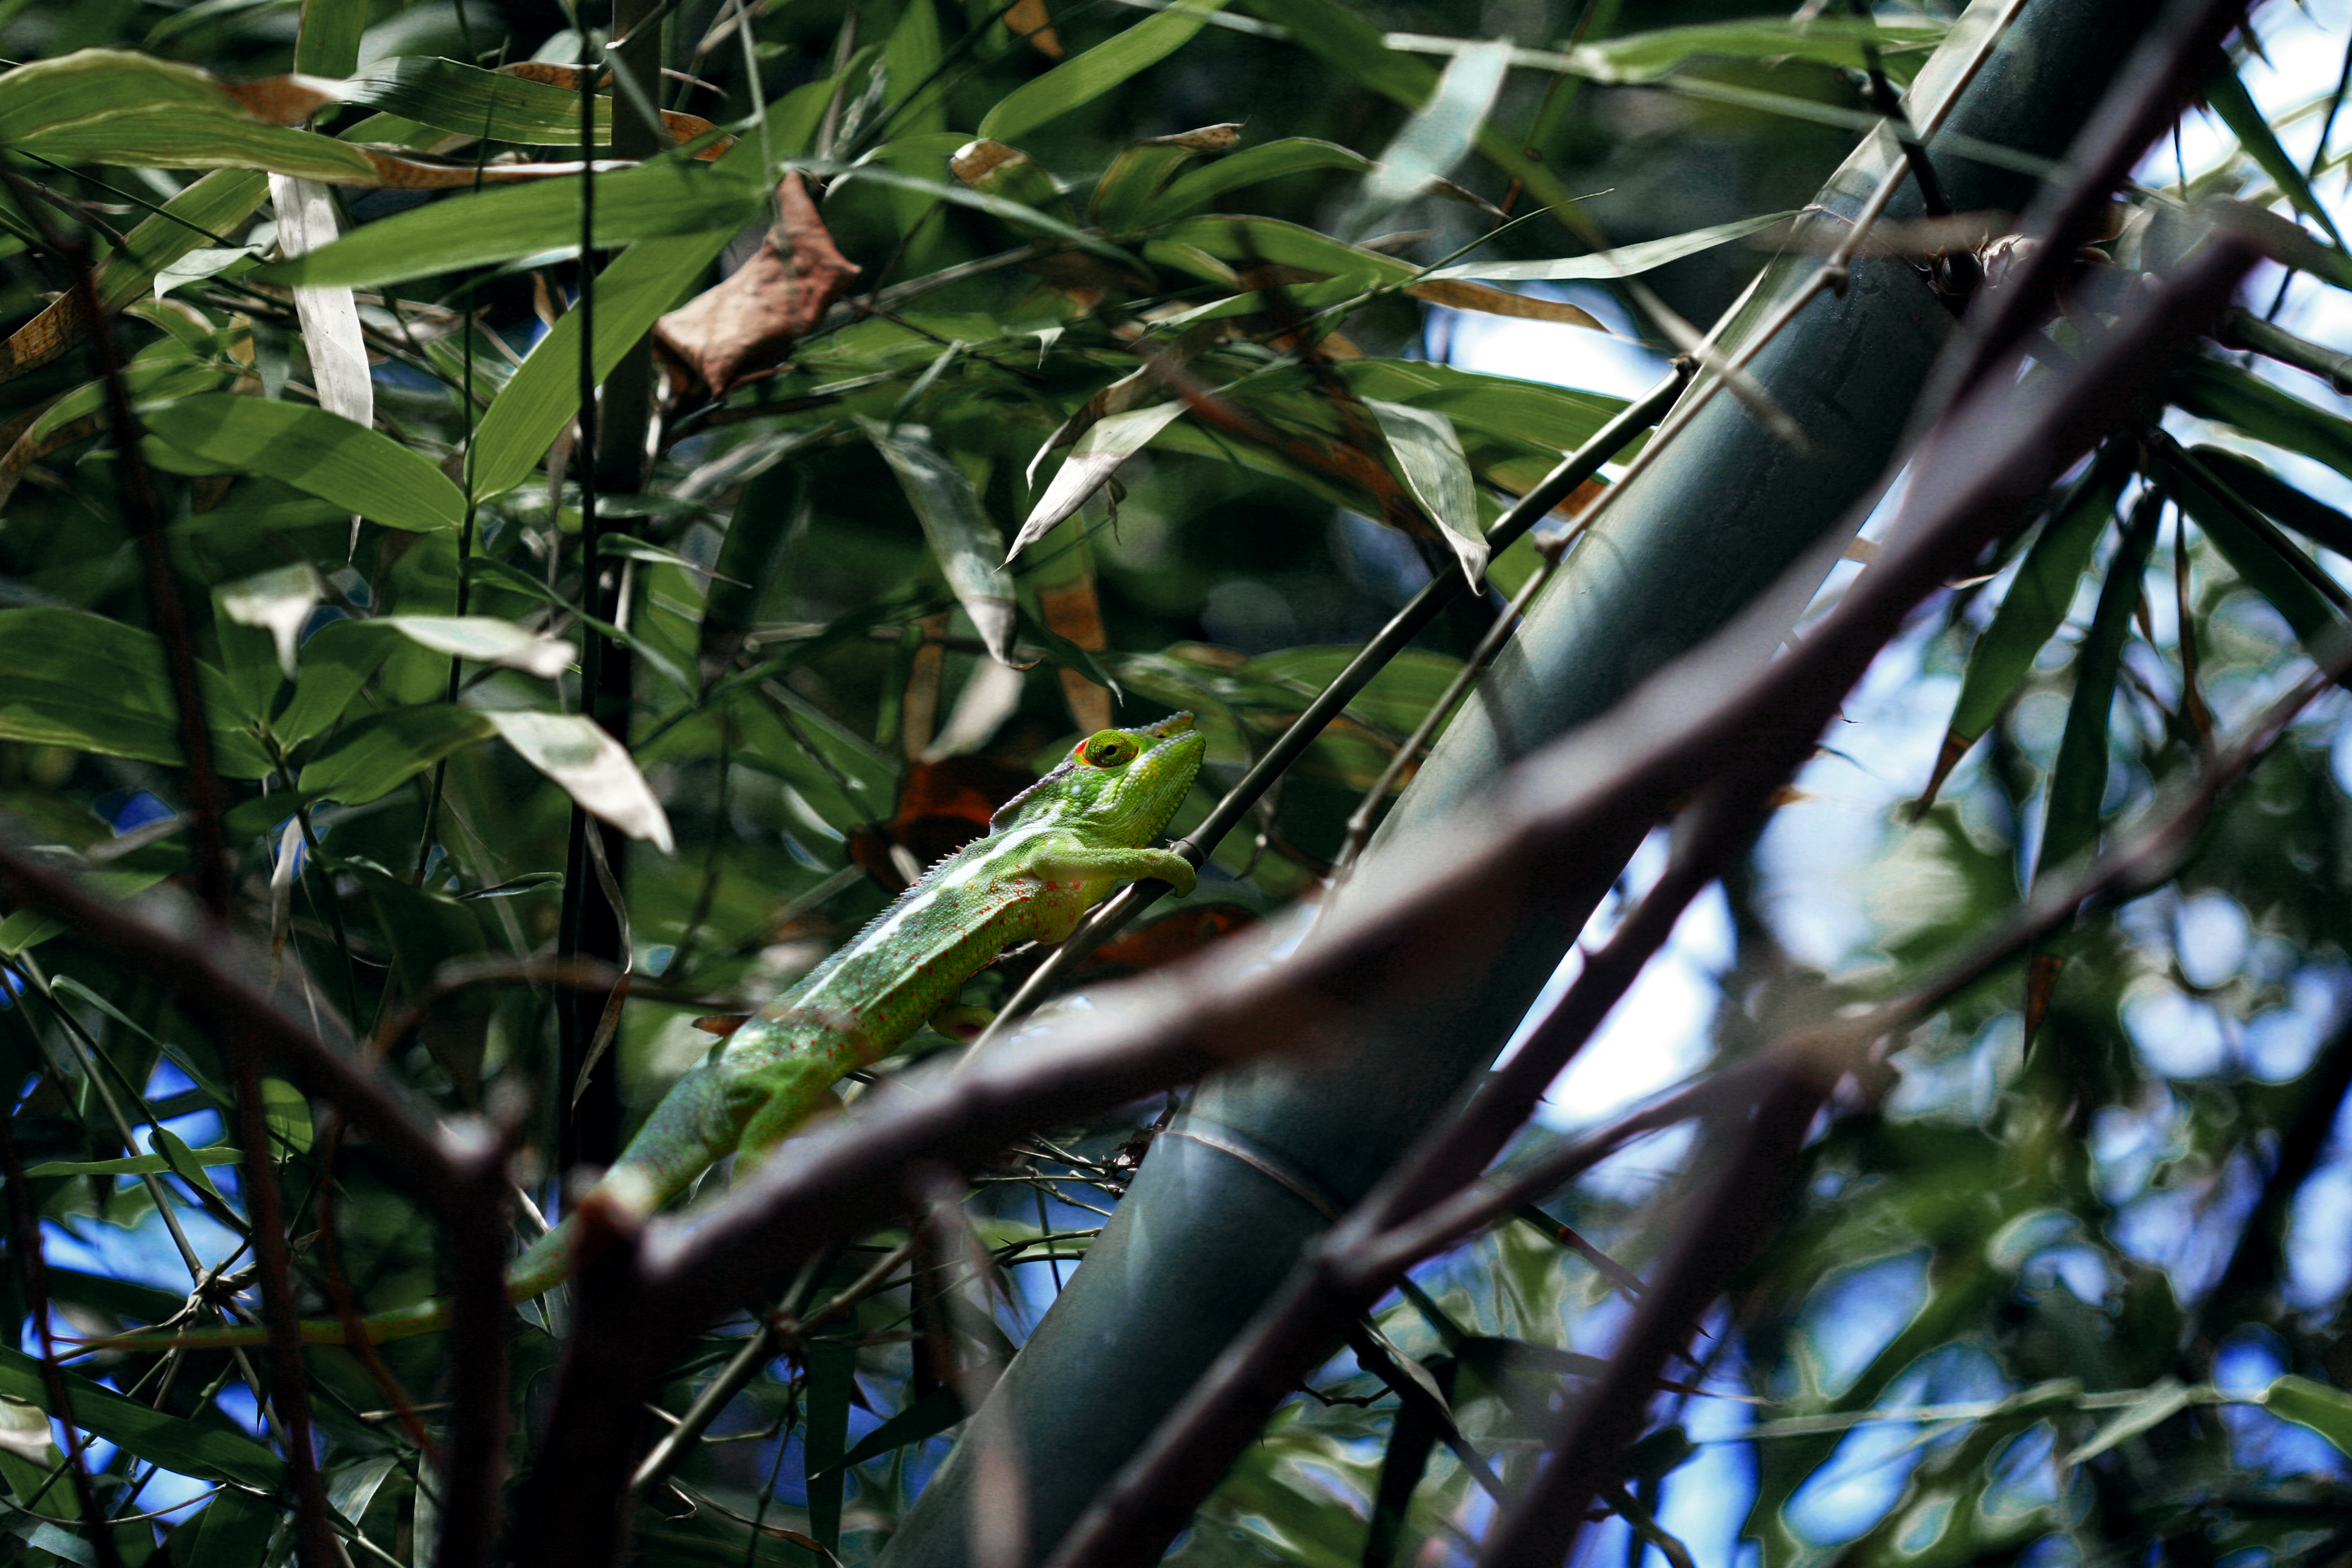
tree, nature, branch, bird, plant, leaf, flower, animal, wildlife, green, jungle, botany, reptile, flora, fauna, lizard, camouflage, chameleon, rainforest, tropics, bamboo tree